Komi Republic

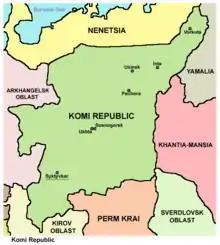
Map of the Komi Republic.

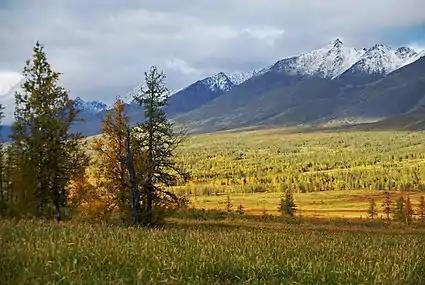
Yugyd Va National Park

The Komi Republic, sometimes simply referred to as Komi, is a republic of Russia situated in the northeast of European Russia. Its capital is the city of Syktyvkar.